Großer Finsterberg

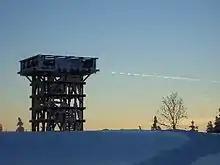
Former observation tower on the Finsterberg

The volcanic origin of the Großer Finsterberg may be seen clearly from the conical shape of its summit, which tilts markedly towards the west.